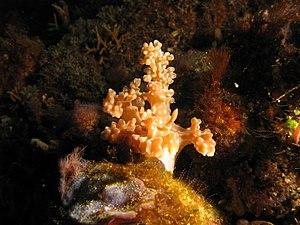
Miamira alleni est une espèce de nudibranches de la famille des Chromodorididae et du genre Miamira.